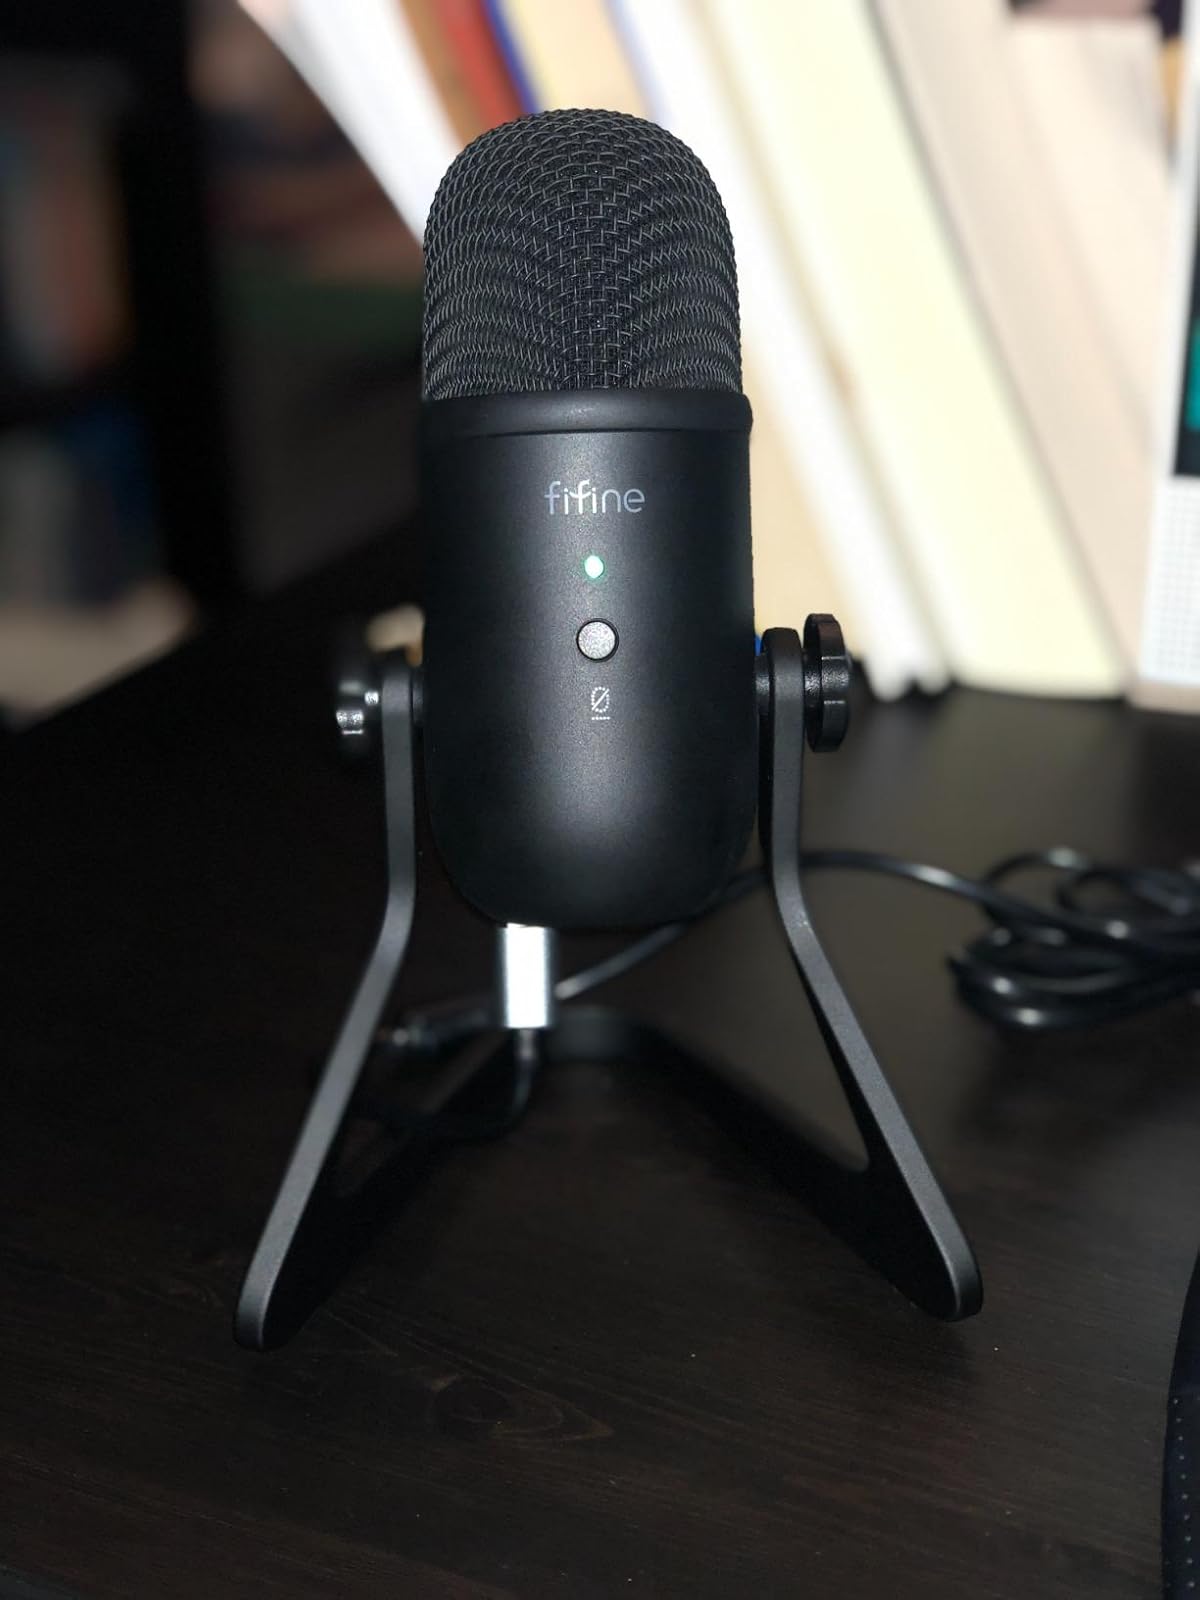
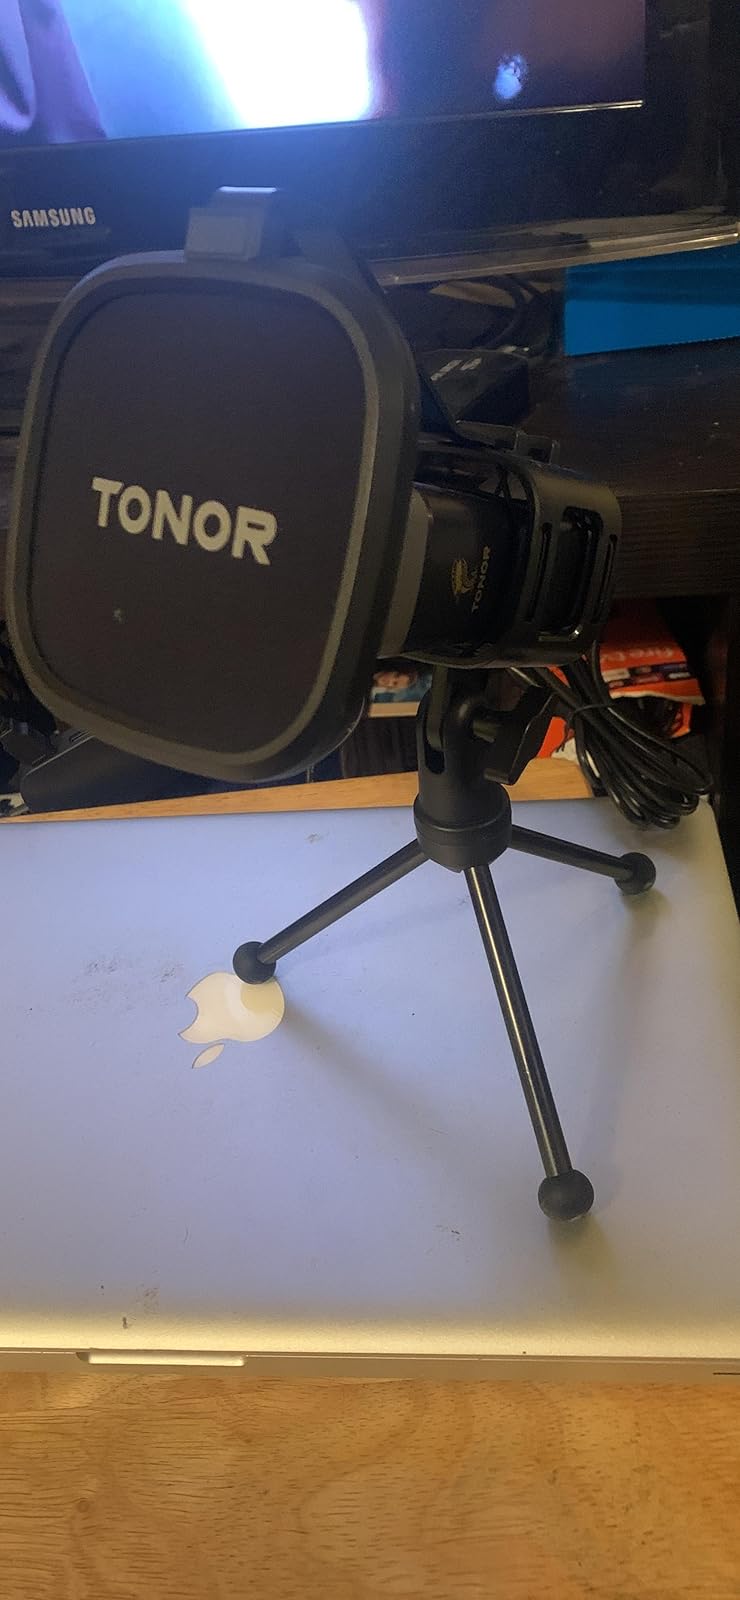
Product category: microphone
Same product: no